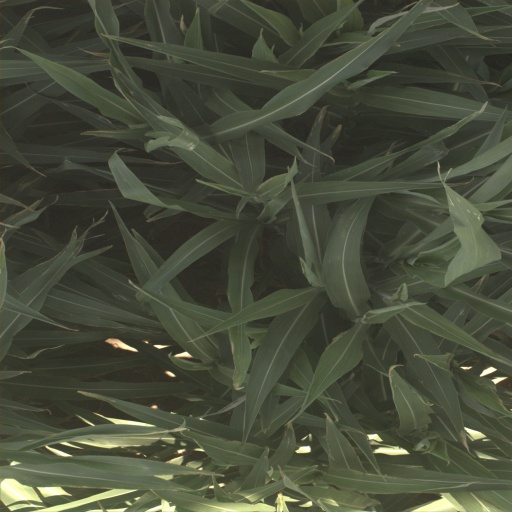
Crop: sorghum